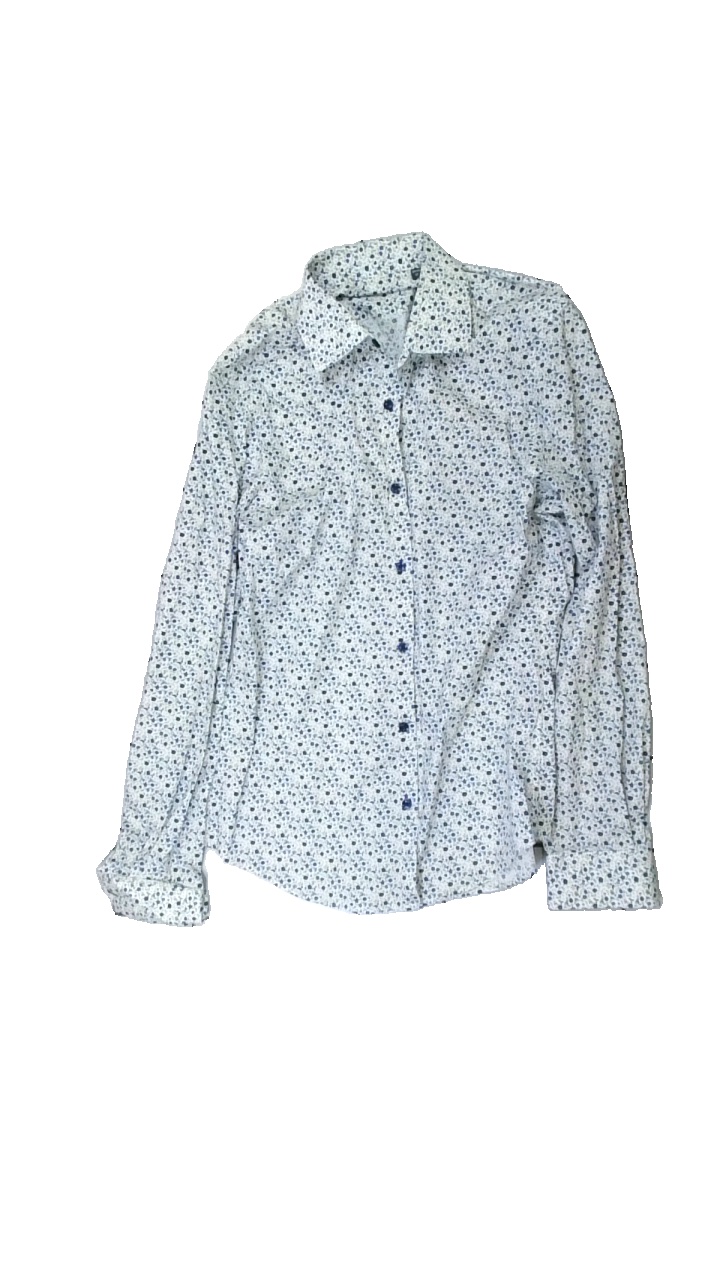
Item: Shirt (Men)
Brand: Dressman
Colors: Blue, White, Green
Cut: Regular
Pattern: Floral print
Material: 100% cotton
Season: All
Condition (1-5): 4
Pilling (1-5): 4
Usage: Reuse
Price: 50-100